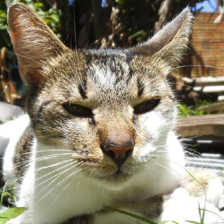
Label: animals